Buddy Humphrey

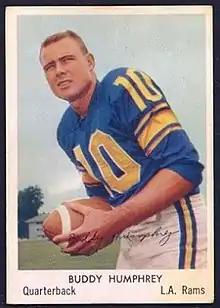
Humphrey in 1959

Loyie Nawlin "Buddy" Humphrey (September 29, 1935 – April 21, 1988) was an American American football quarterback in the National Football League (NFL) for the Los Angeles Rams, Dallas Cowboys, and St. Louis Cardinals. He also was a member of the Houston Oilers in the American Football League (AFL). He played college football at Baylor University and was drafted in the second round of the 1959 NFL draft.